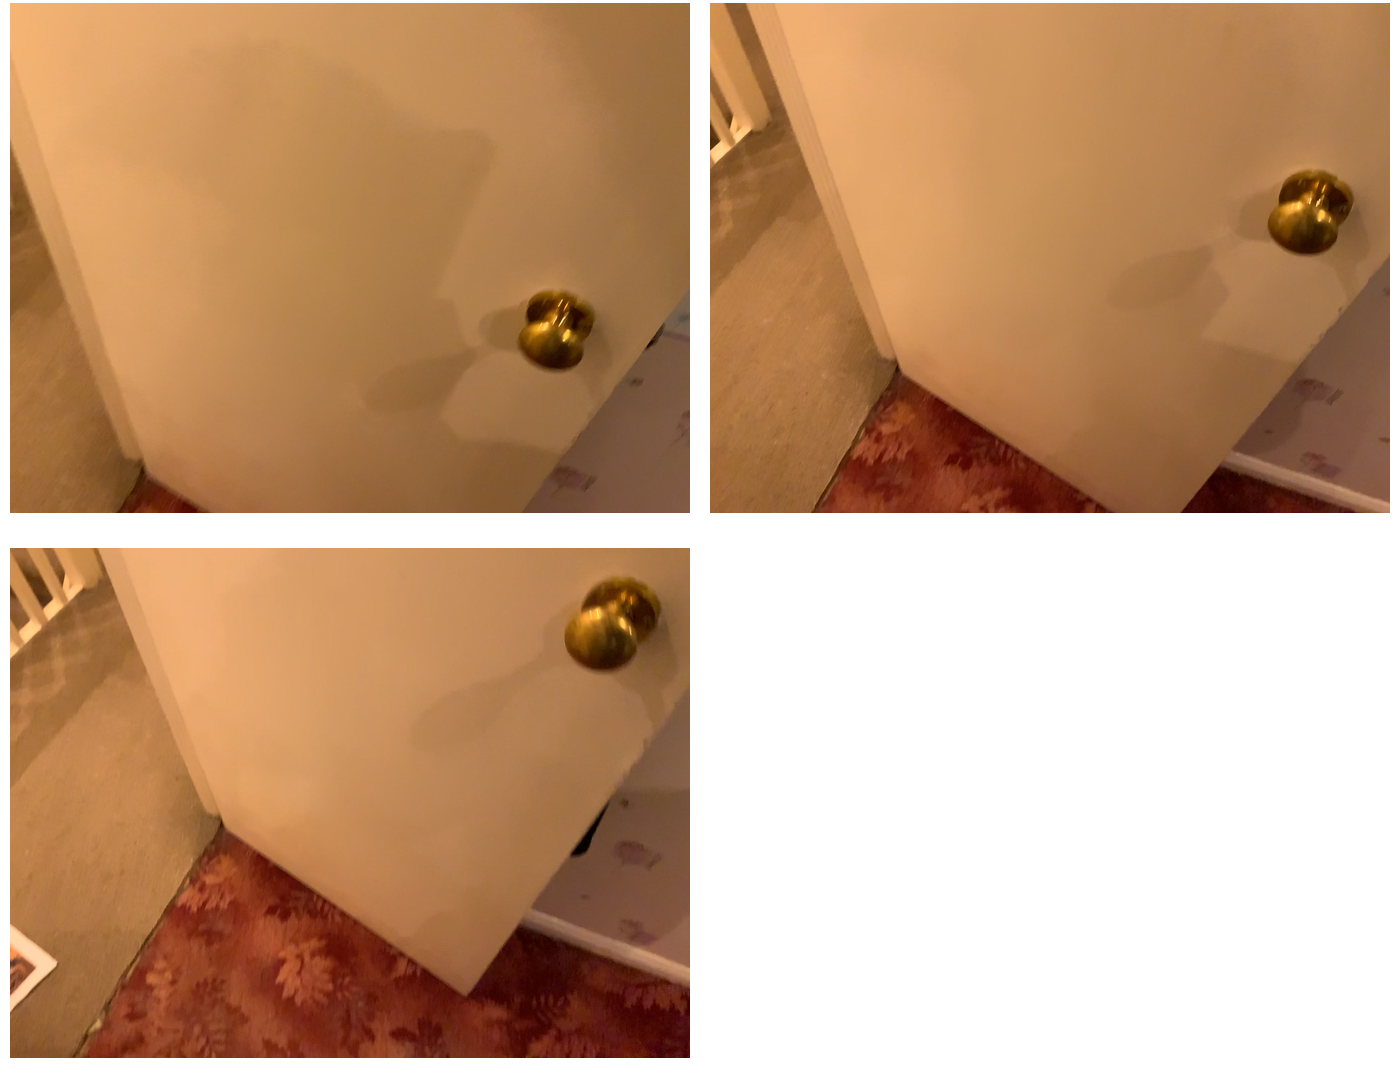Task instruction: Open the door.
Answer: {"task_instruction": "Open the door.", "nodes": ["handle", "door"], "edges": [{"functional_relationship": "openorclose", "object1": "handle", "object2": "door", "spatial_relations": ["right_of", "in_front_of", "close"], "is_touching": true}], "action_type": "pull", "function_type": "open_close_control"}